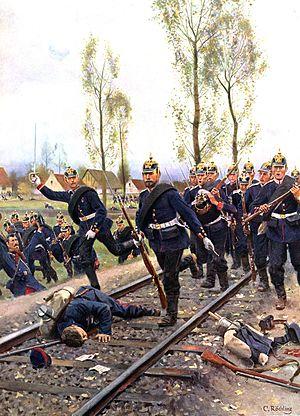
La compagnie no7 du premier régiment de grenadiers de la garde de l'empereur Alexandre lors de la première bataille du Bourget, le 30 octobre 1870
La première bataille du Bourget eut lieu du 28 octobre au 30 octobre 1870, pendant la guerre franco-prussienne.